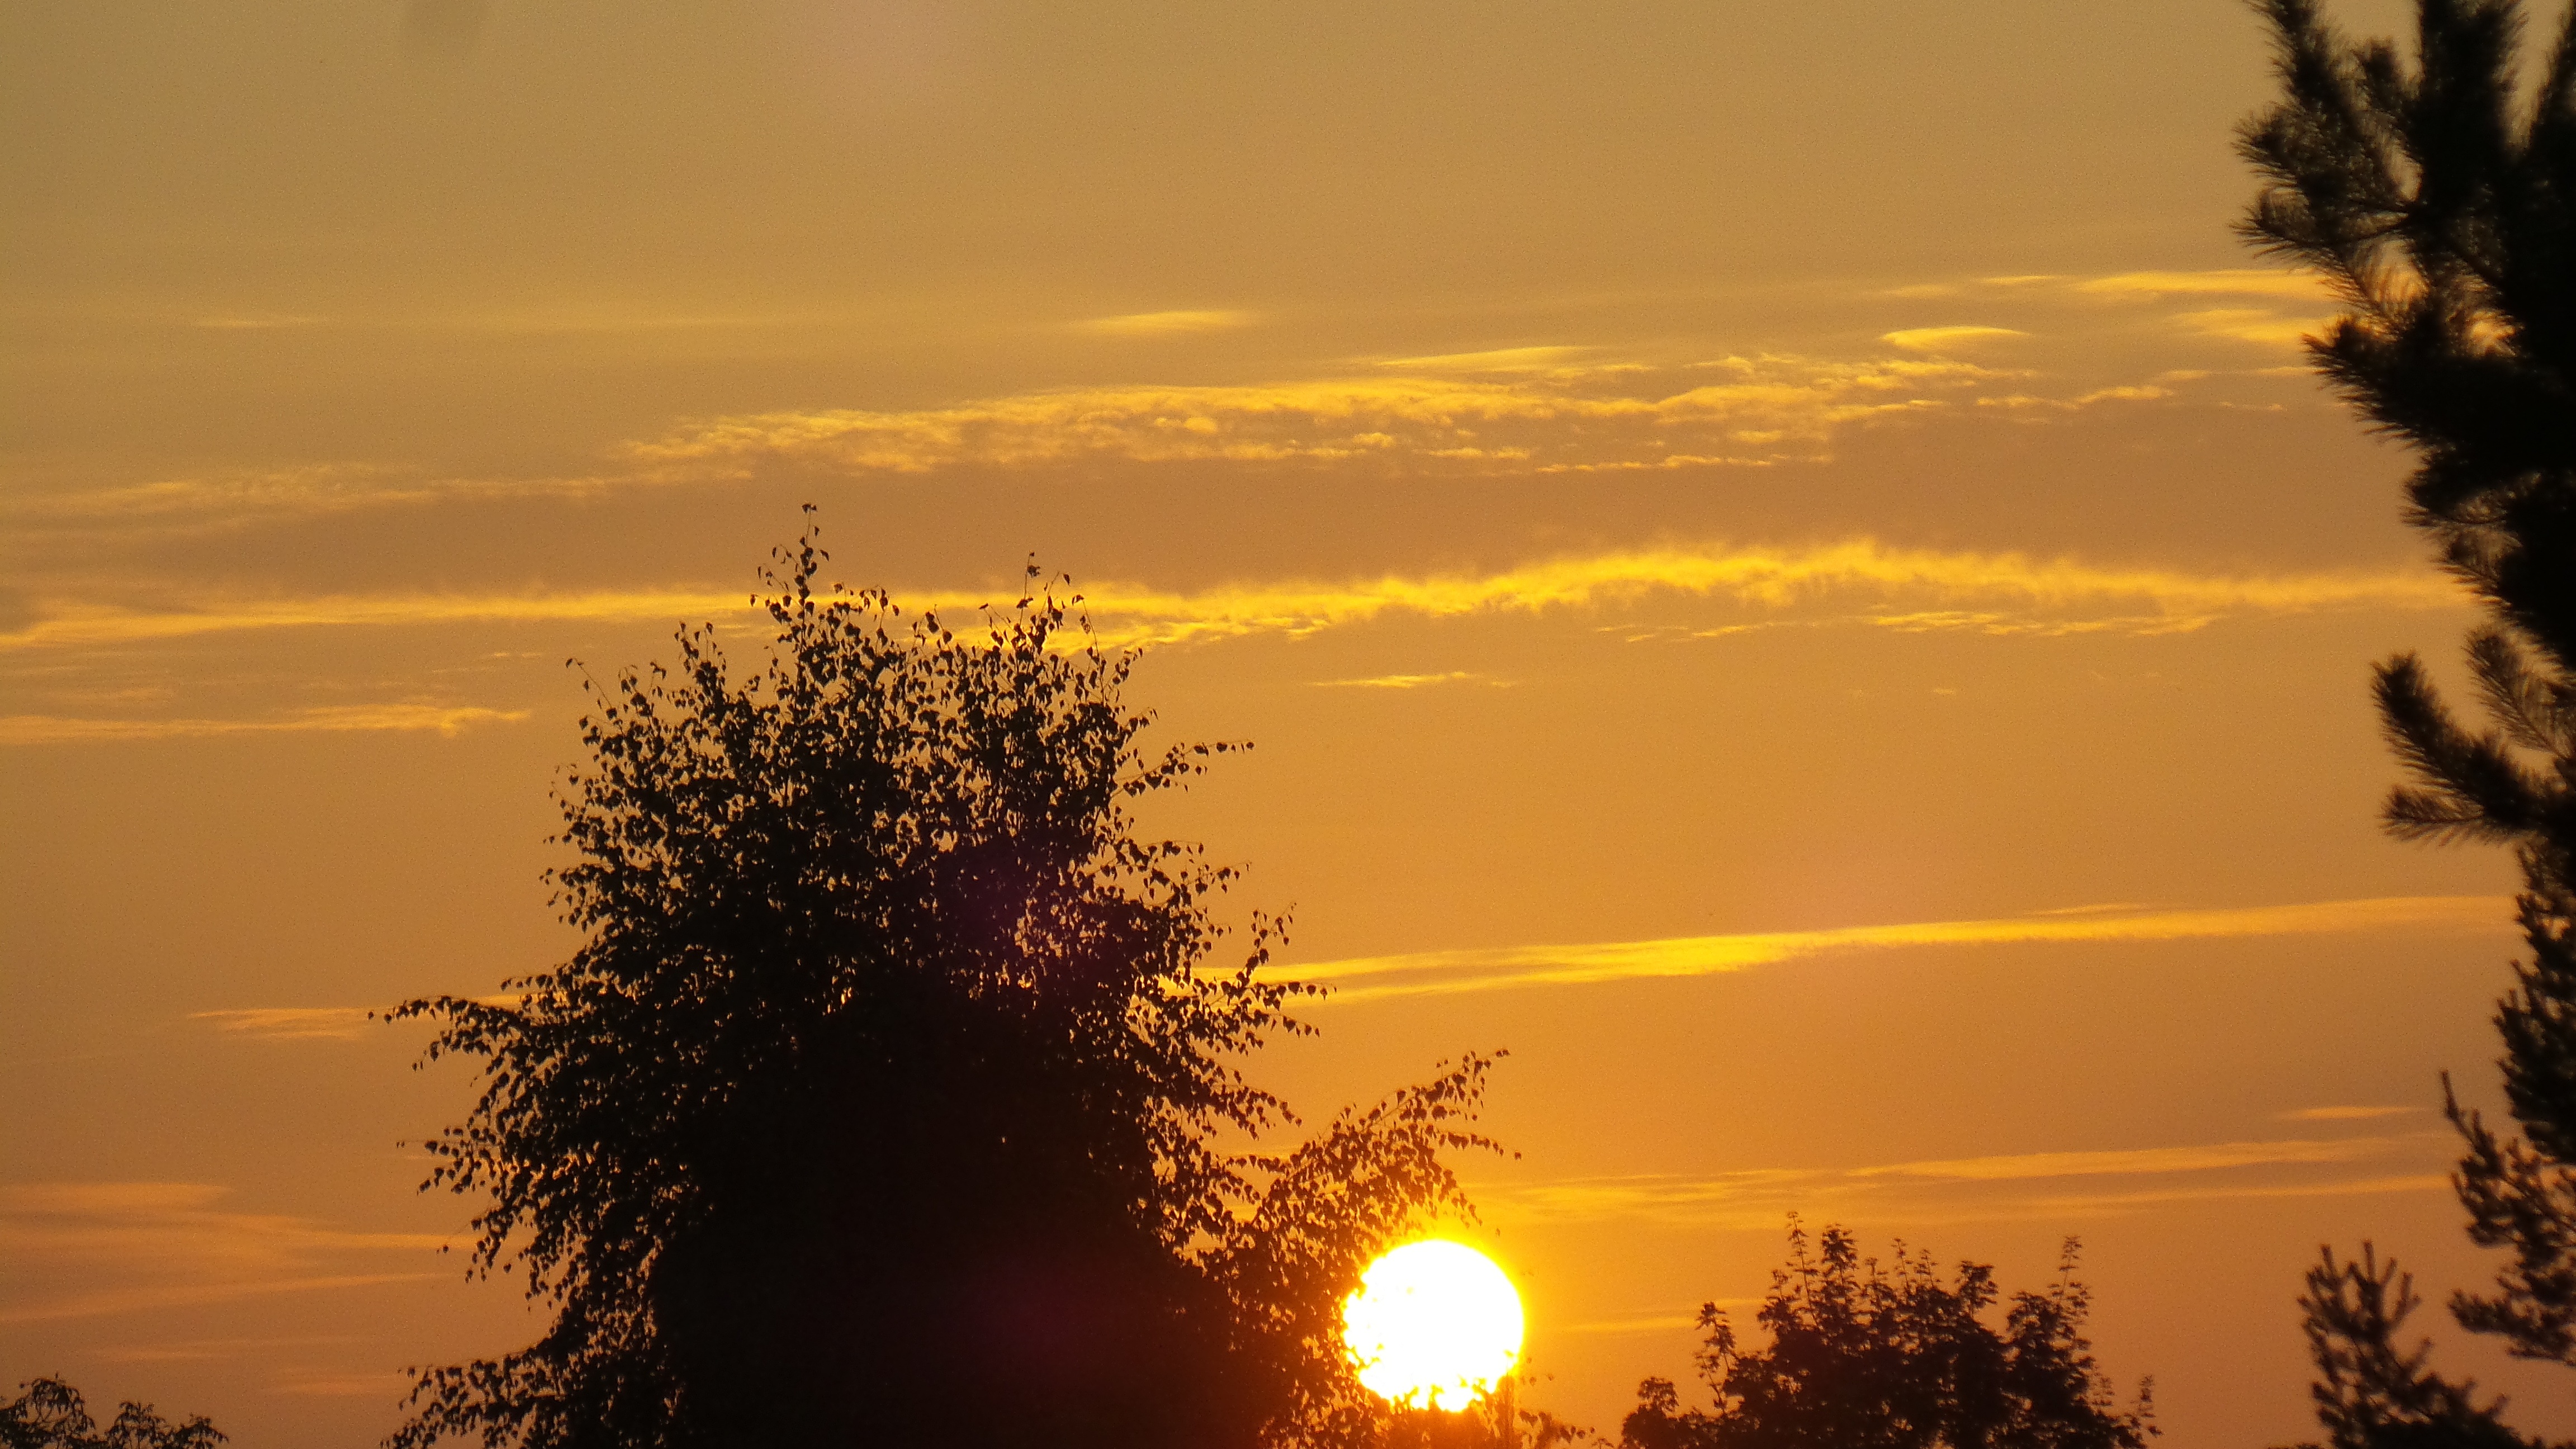
tree, horizon, cloud, sky, sun, sunrise, sunset, sunlight, morning, dawn, atmosphere, dusk, evening, afterglow, morning sun, atmospheric phenomenon, red sky at morning